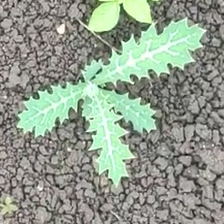
Weed species: Bilayat_(Mexicana_Argemone)